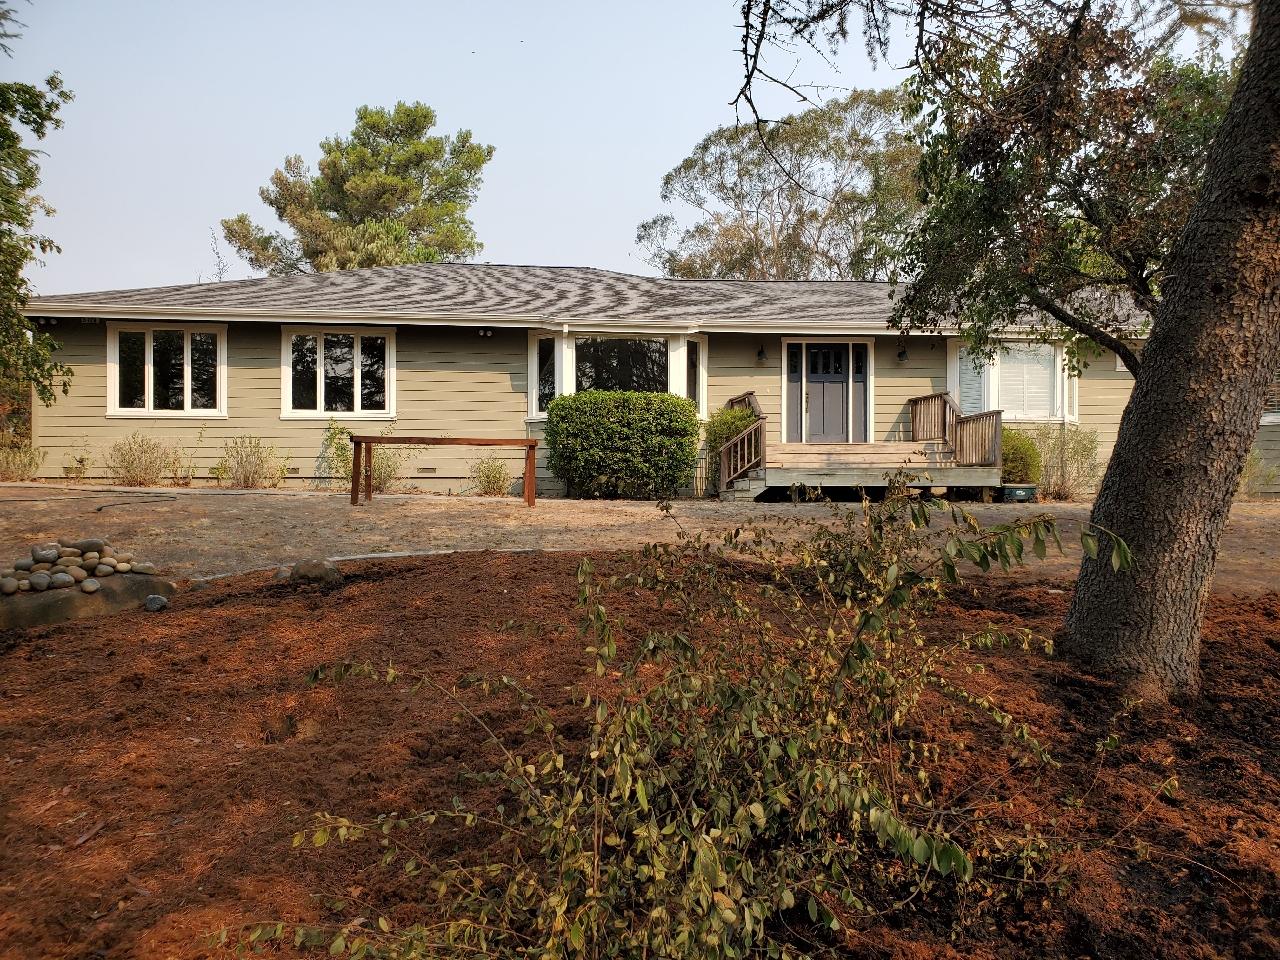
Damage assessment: no_damage